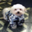
Label: dog